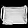
Label: Bag